Field hockey at the 1996 Summer Olympics – Men's tournament

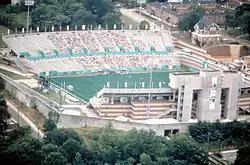

The men's field hockey tournament at the 1996 Summer Olympics was the 18th edition of the field hockey event for men at the Summer Olympic Games. It was held over a fourteen-day period beginning on 20 July, and culminating with the medal finals on 2 August. Games were played at the Herndon Stadium and the Panther Stadium, both located in Atlanta, United States.